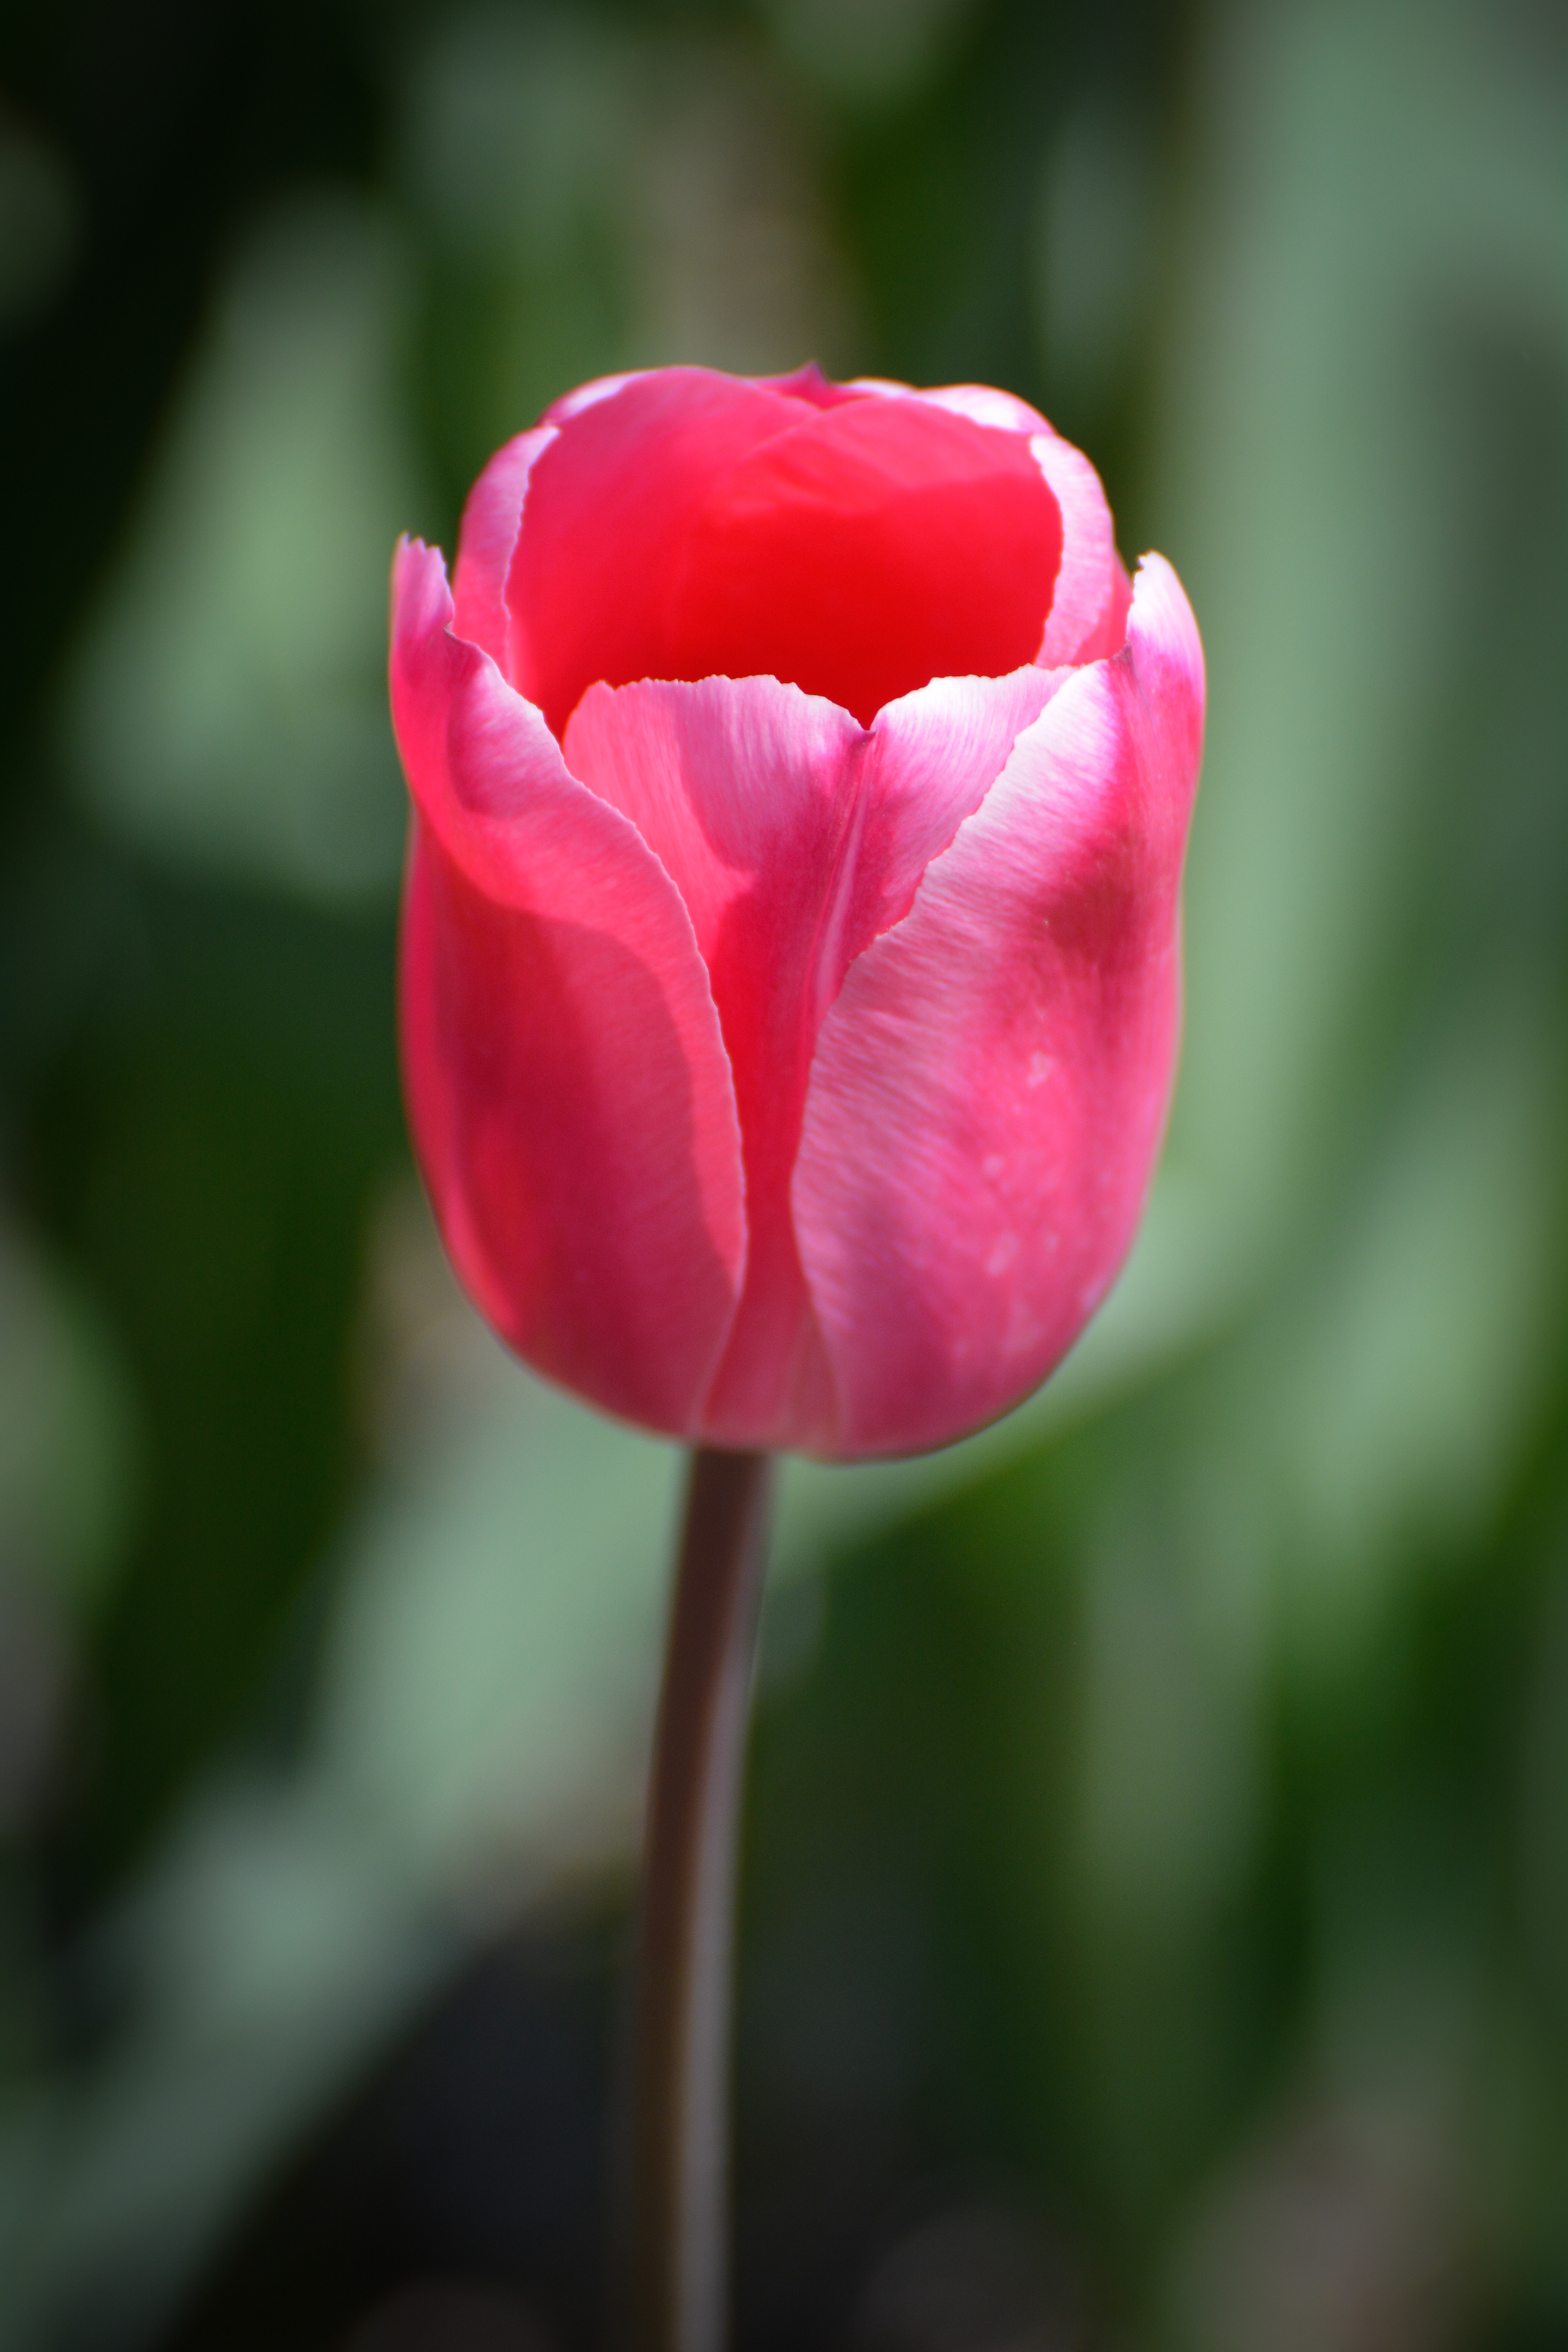
blossom, plant, flower, petal, tulip, red, pink, flora, close up, holland, tulips, bud, macro photography, flowering plant, plant stem, land plant